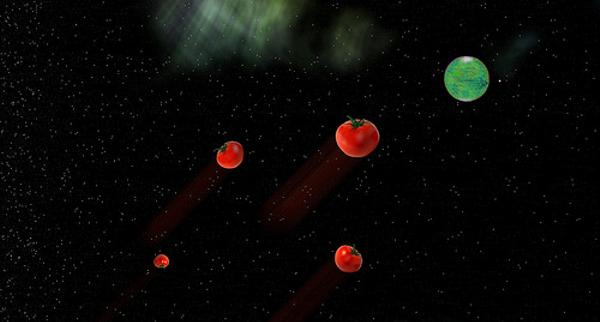
回答: 宇宙で迷子になり、やっと見つけた星で「泊めてください」とお願いしたけど、滑舌が悪くてトマトを貰ってしまう。